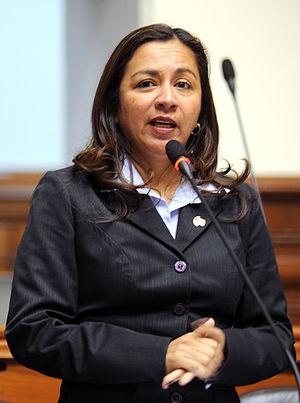
Marisol Espinoza Cruz, née le 31 juillet 1967 à Piura, est une femme politique péruvienne. Elle est députée depuis 2006 et vice-présidente de la République entre 2011 et 2016.